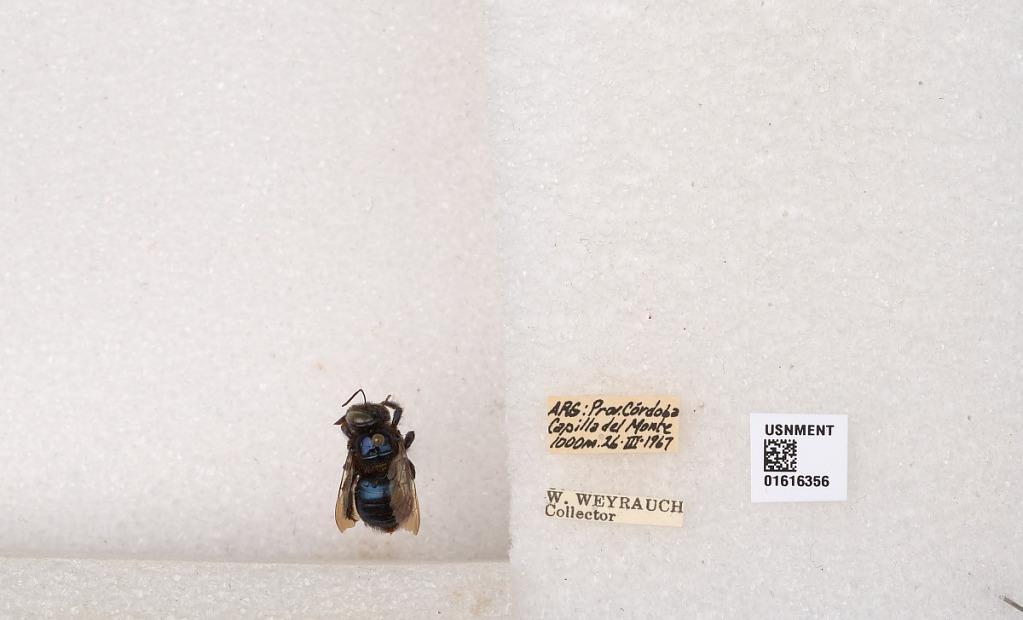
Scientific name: Xylocopa (Schonnherria) splendidula Lepeletier
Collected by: W. Weyrauch
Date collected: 1967-3-26
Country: Argentina
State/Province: Cordoba
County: Punilla
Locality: Capilla del Monte